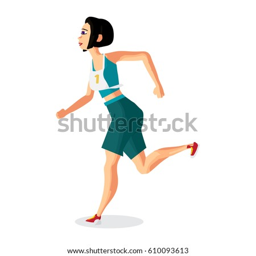
young female athlete with a number running in the race .